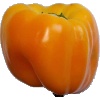
Label: Pepper Yellow 1